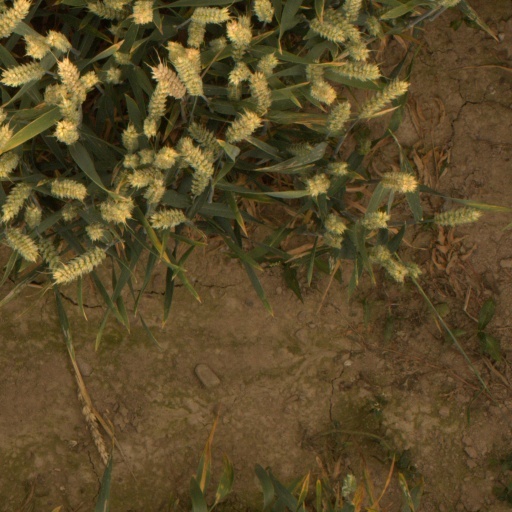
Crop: wheat